Knox College, Otago

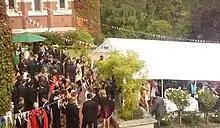
College Garden Party, 2009

The college achieved its centenary in 2009, with approximately 600 guests attending a variety of events over the celebration weekend in early August. The oldest returning resident (res. 1938–1943) planted a Centennial Oak in the college grounds to commemorate the occasion.